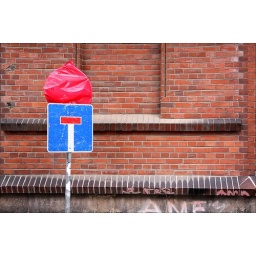
Dead-end street sign in Quedlinburg / Germany.